Zeitoun, Cairo

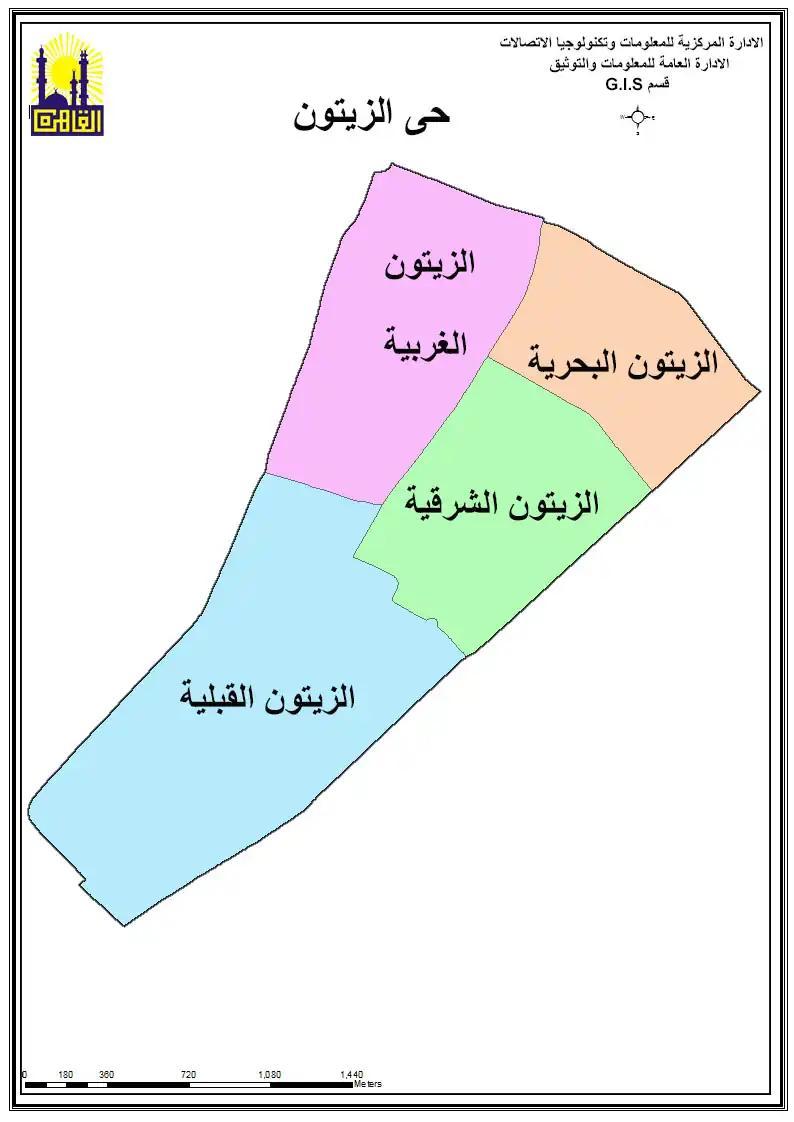
Cairo: Al-Zeitoun District Map

Until the First World War, the area consisted of cultivated fields and was known as "'Izbet al-Zeitoun" (Olive Estate). It lay on the outskirts of the Eastern Desert just north of Cairo, and to the east of the then-new Heliopolis suburb. While Egypt was under British occupation, the Imperial School of Instruction was built there, and New Zealand troops camped in the desert during the war.